Falley Home

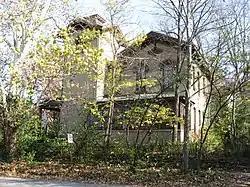
Falley Home, November 2009

Falley Home, also known as the Lahr Home, is a historic home located at Lafayette, Tippecanoe County, Indiana. The Italian Villa style brick house was built in 1863, and consists of three two-story sections and a three-story entrance tower. It is sheathed in stucco. The square corner entrance tower is topped by a cupola and encloses a curve staircase.